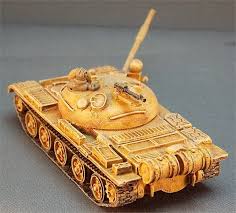
Label: T-62